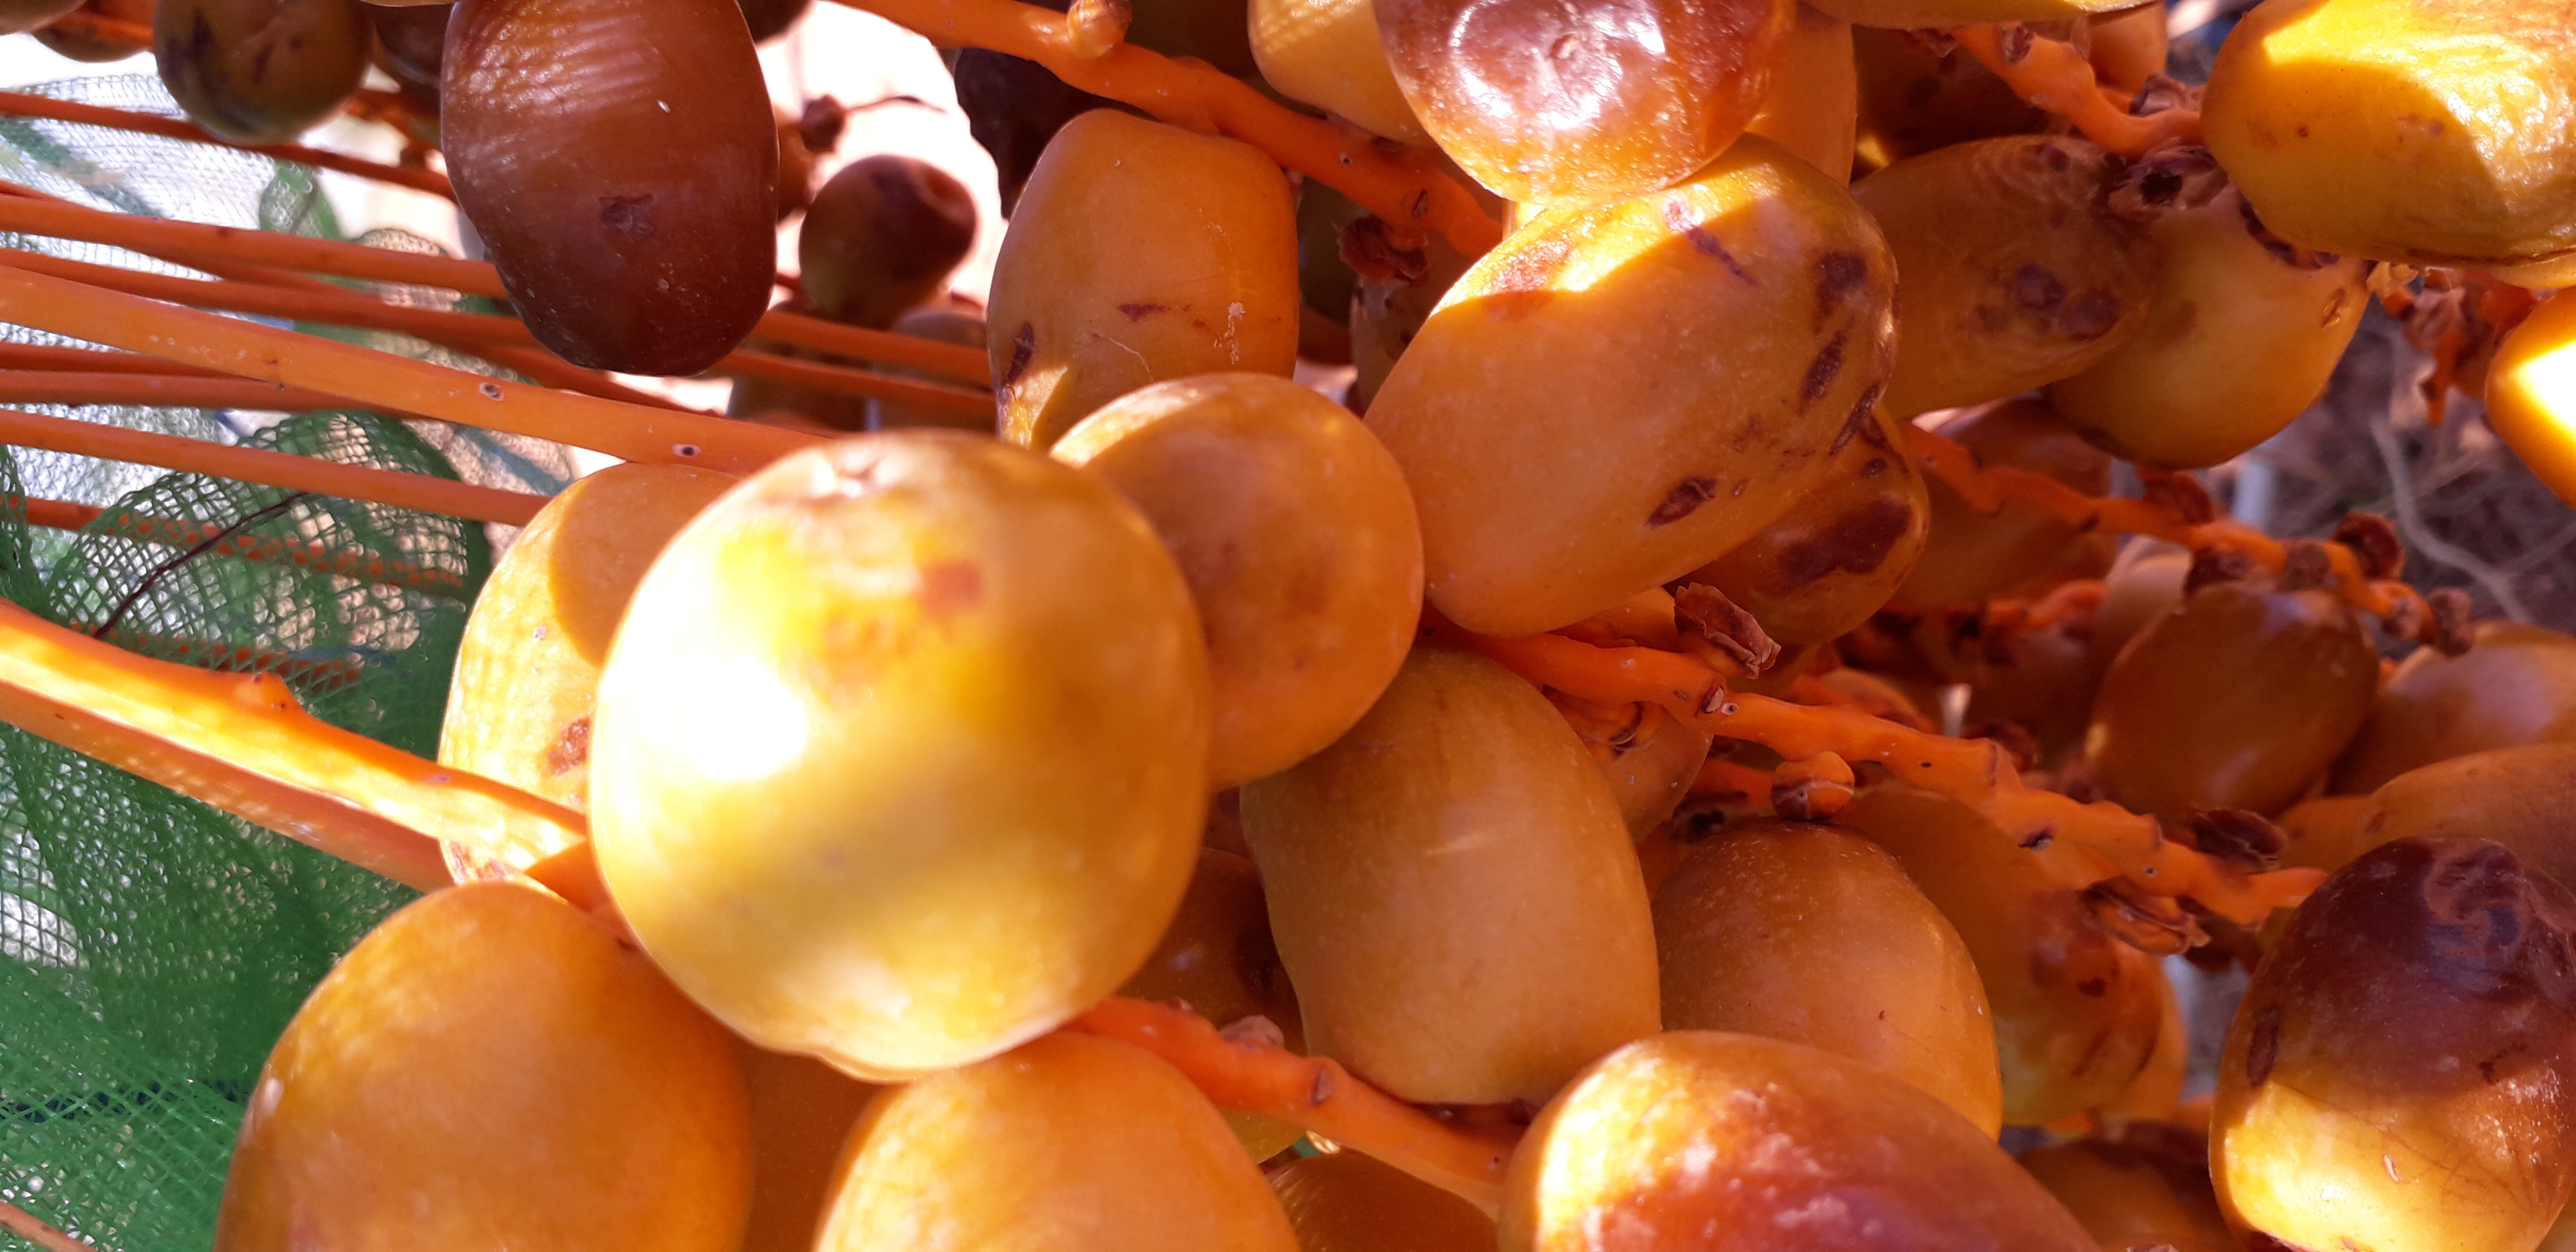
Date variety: Boufagous